David Hillhouse Buel (soldier)

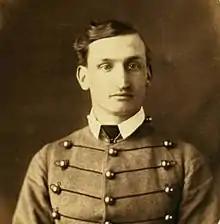
David Hillhouse Buel in 1861

David Hillhouse Buel (September 19, 1839 – July 22, 1870) was a United States Army officer who rose to the rank of brevet major and lieutenant colonel in the Union Army during the American Civil War. Born in Michigan, he attended the United States Military Academy, and eventually became Chief of Ordnance of the Army of the Tennessee and fought in the First Battle of Bull Run. He was killed by a soldier at Fort Leavenworth, whom he had imprisoned for desertion.